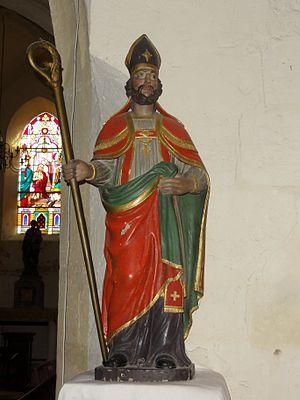
Statue de saint Rémi.
L'église Saint-Rémi est une église catholique paroissiale située à Asnières-sur-Oise, en France. Elle se situerait à l'emplacement d'un oratoire primitif, bâti au VIᵉ siècle à un emplacement désigné par saint Rémi lui-même. L'église d'Asnières-sur-Oise, sans doute déjà dédiée à Saint-Rémi, est donnée à l'abbaye de Saint-Denis en 775, et la paroisse est mentionnée dans un acte de 907. Un nouveau chœur roman est édifié sans doute au premier quart du XIIᵉ siècle. Ses deux premières travées, voûtées en berceau, existent toujours et représentent la partie la plus ancienne de l'église actuelle. À la première période gothique, la nef est reconstruite avec des arcades en tiers-point retombant sur les chapiteaux de crochets de piliers cylindriques, sans voûtement, puis l'abside romane est remplacée par deux nouvelles travées avec un chevet à pans coupés, curieusement voûtées d'arêtes. Le clocher-porche doit dater de la même époque, et est considéré comme l'élément le plus intéressant de l'église.